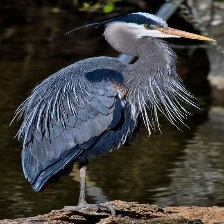
Species: BLUE HERON
Scientific name: ARDEA HERODIAS
ImageNet parent category: little_blue_heron